List of birds of South Carolina

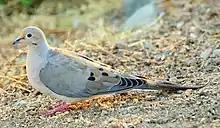
Mourning dove

Pigeons and doves are stout-bodied birds with short necks and short slender bills with a fleshy cere. Eight species have been recorded in South Carolina.